Charles Goring (1743–1829)

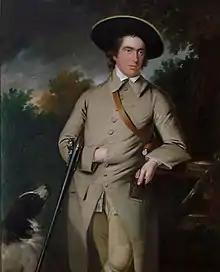
Charles Goring, portrait around 1765

Charles Goring (1743–1829) was a British country landowner and politician who sat in the House of Commons from 1774 to 1780.